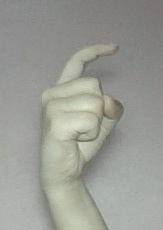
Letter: ra